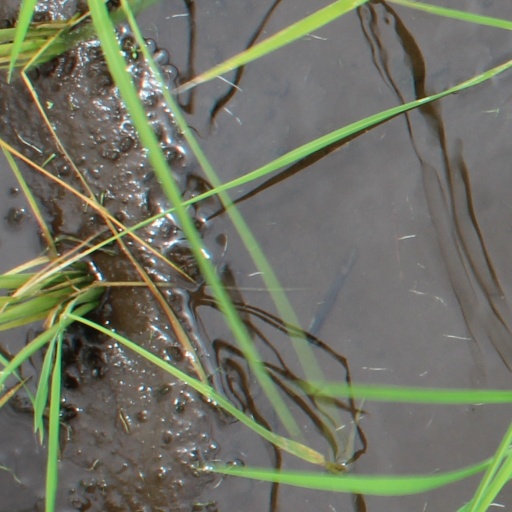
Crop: rice